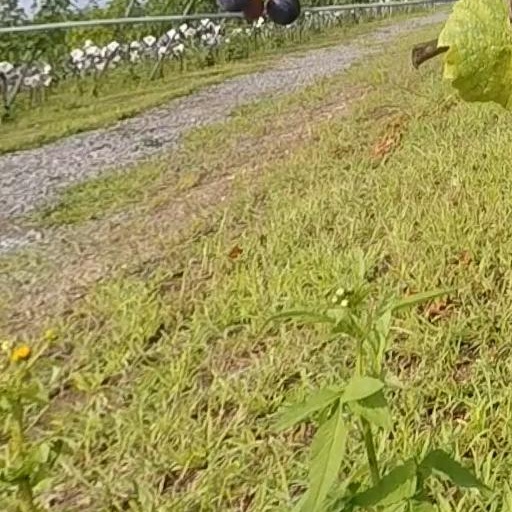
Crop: grape